Upper Ruhr Valley Railway

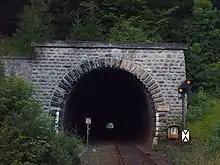
Western portal of the Messinghausen Tunnel

The Upper Ruhr Valley Railway begins in Schwerte and ends in Warburg. The line between Hagen and Schwerte is part of the Hagen–Hamm line and is used by trains on both lines 455 and 435 in the German railway timetable. The latter is operated by Deutsche Bahn as the Upper Ruhr Valley Railway.